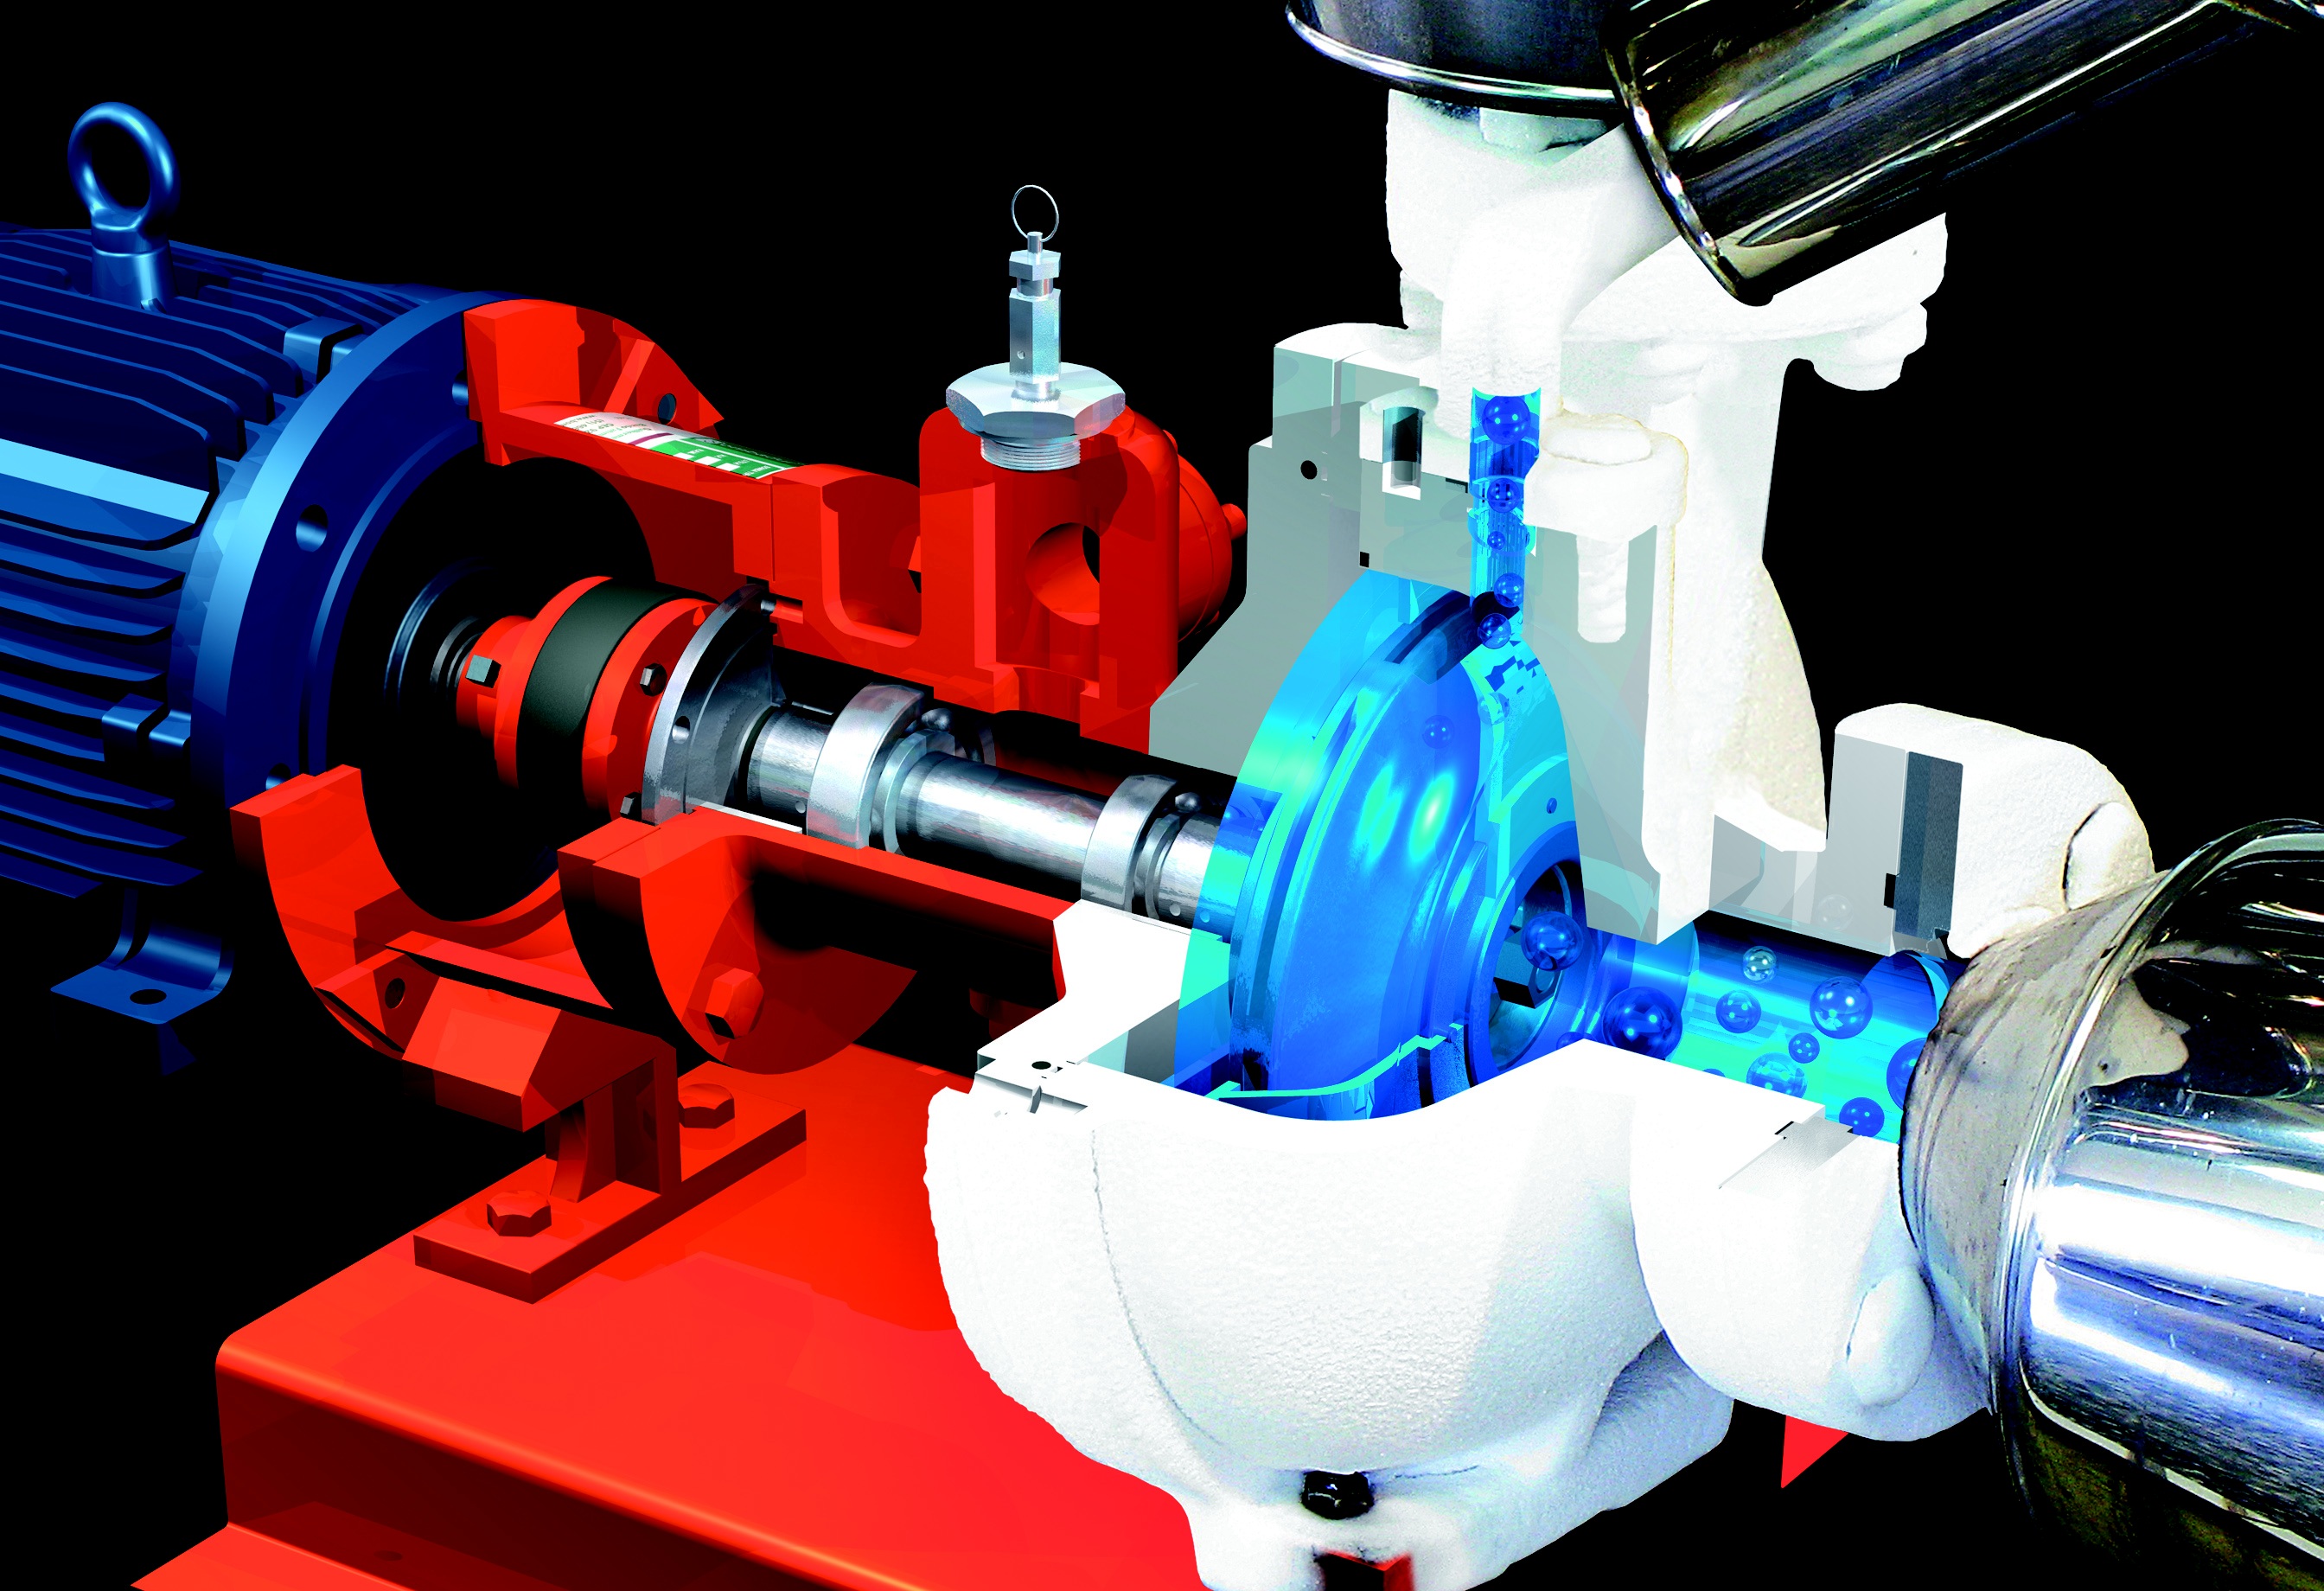
cold, wheel, food, vehicle, industrial, machine, pump, product, engine, refrigeration, mecha, aircraft engine, ammonia, nh, refrigera o